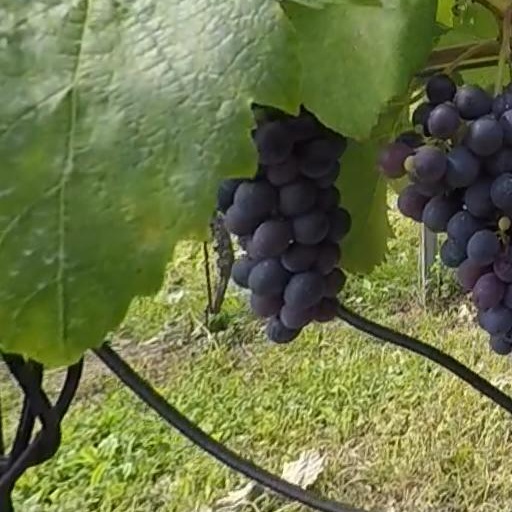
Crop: grape